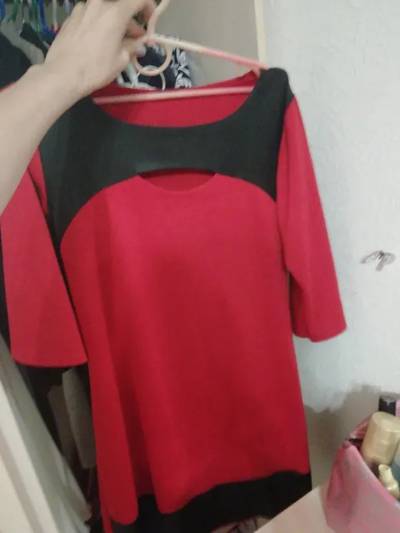
Waste category: clothes